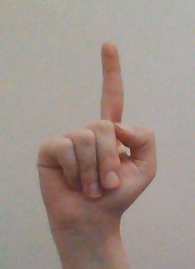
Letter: bb